Novska

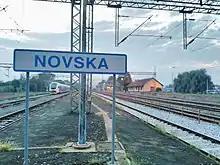

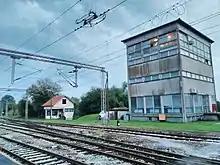

The Croatian railway lines M103, M104 and M105 are connected with each other at the Novska railway station. All of them and the A3 motorway, which runs passes by south of the town, are part of Pan-European Corridor X. Novska is known for its steel elbow factory, Metaflex.